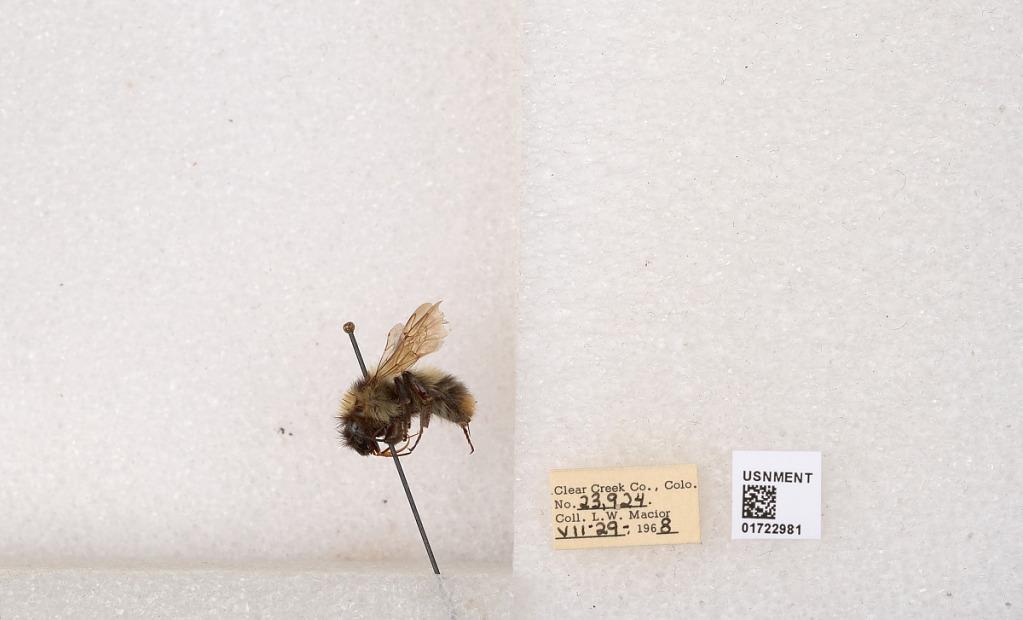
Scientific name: Bombus kirbyellus
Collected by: L. Macior
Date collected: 1968-7-29
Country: United States
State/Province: Colorado
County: Clear Creek
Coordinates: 39.6891, -105.644